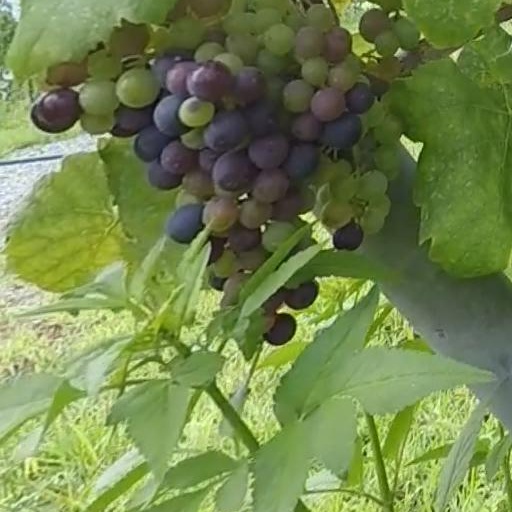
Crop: grape